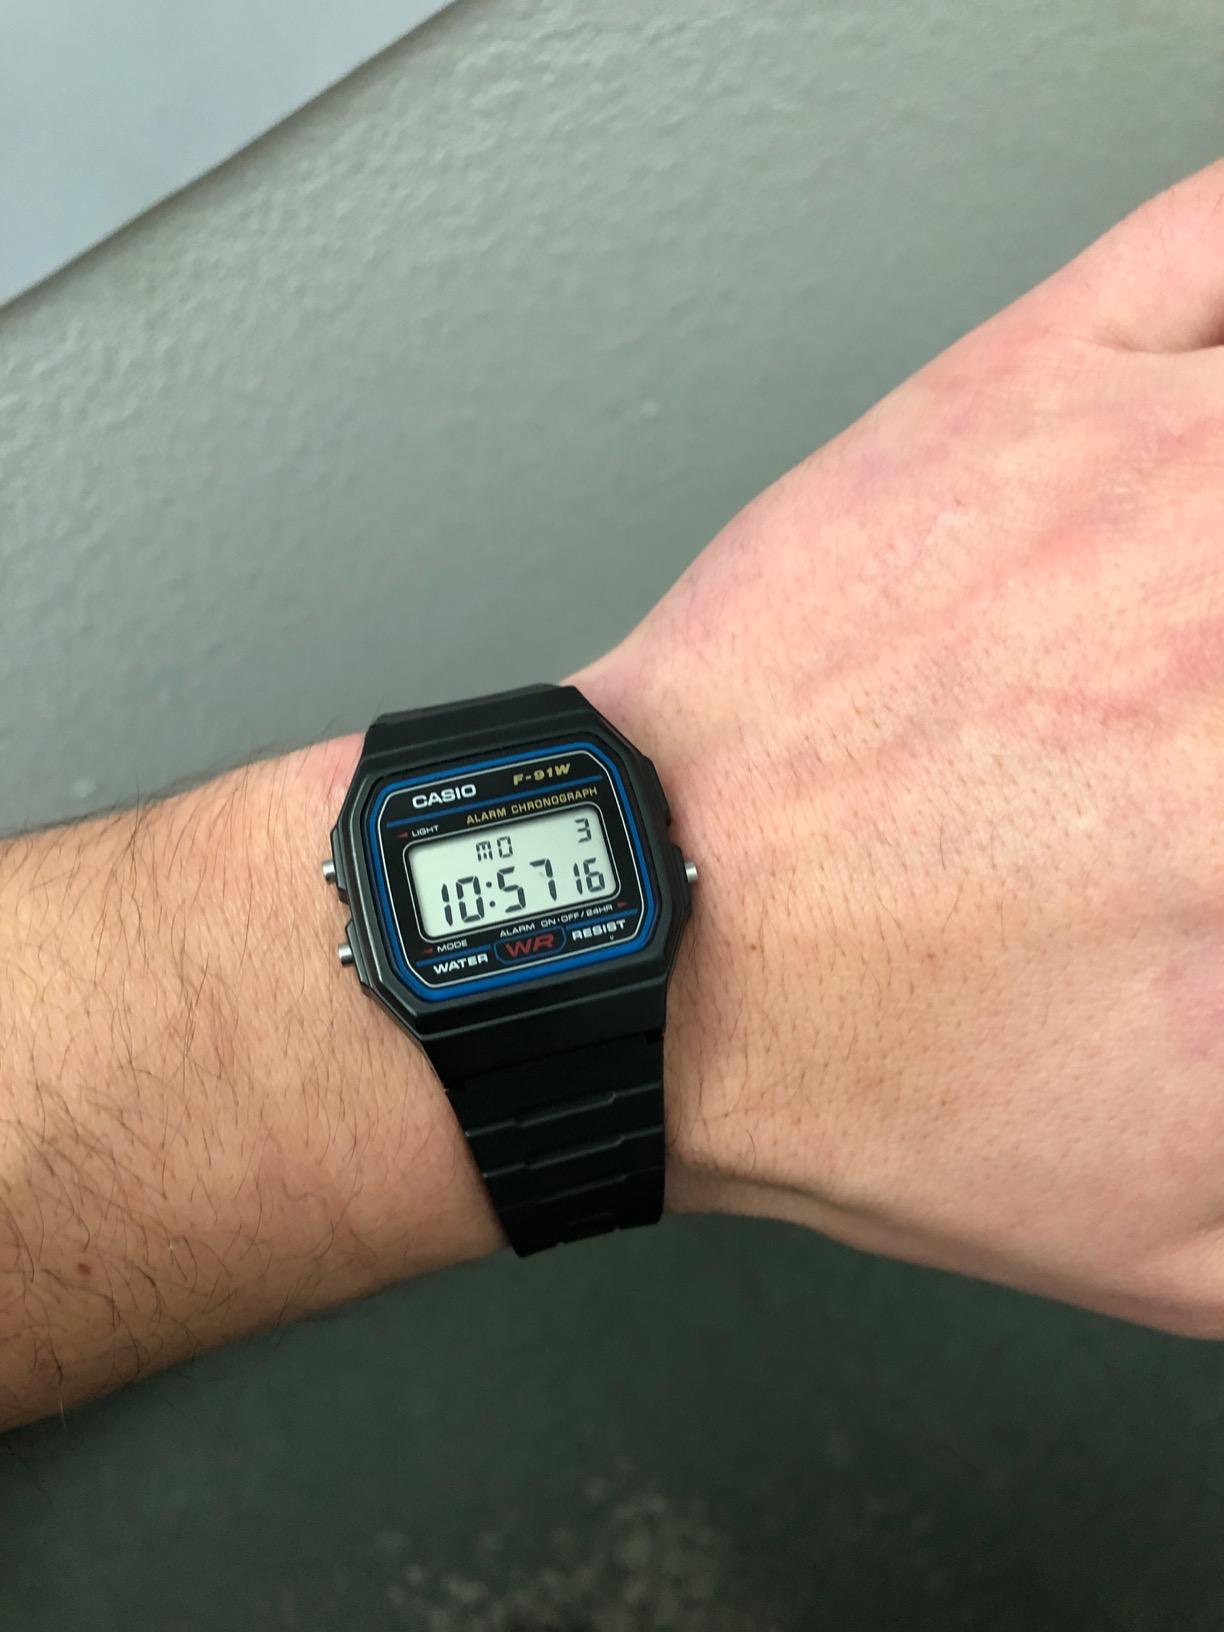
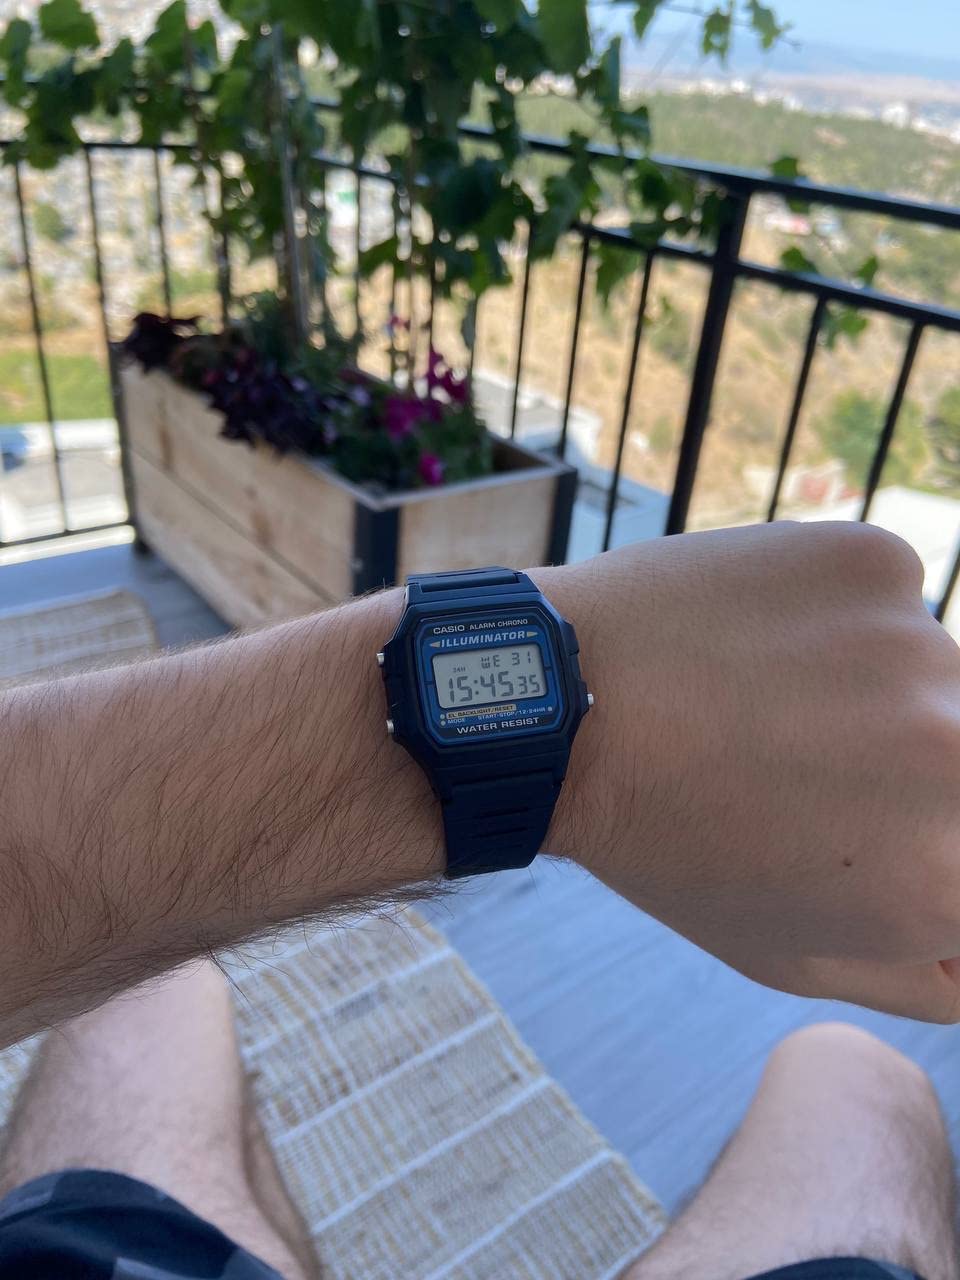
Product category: accessories_watch
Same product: no